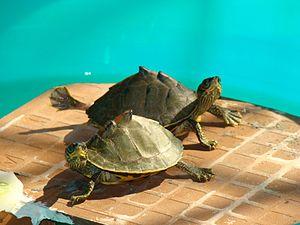
Pangshura tecta est une espèce de tortues de la famille des Geoemydidae.